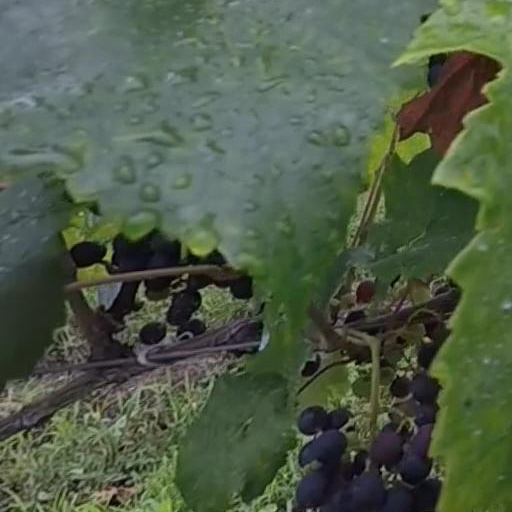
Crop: grape